Carly Fiorina 2016 presidential campaign

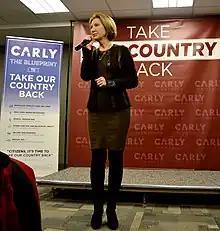
Carly Fiorina introduced her campaign platform at a town hall before the 2016 Iowa caucuses

Fiorina describes herself as pro-life. She has expressed support for legislation to ban abortions 20 weeks after fertilization, with an exception for cases of rape, incest, or danger to the life of the mother. Fiorina supports overturning "Roe v. Wade", the 1973 ruling by the Supreme Court which legalized abortion in the United States, and leaving it for the states to decide. Fiorina opposed criminalizing abortion and said she would not apply a litmus test when considering judges.